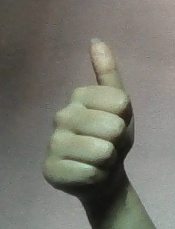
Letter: aleff